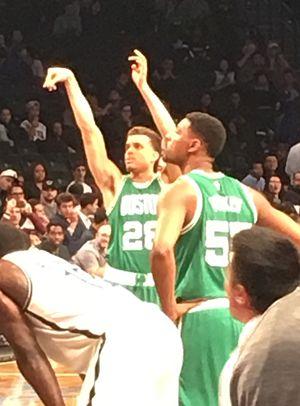
Ronald Jordan "R. J." Hunter, né le 24 octobre 1993 à Oxford en Ohio, est un joueur américain de basket-ball. Il évolue au poste d'arrière.